Chongqing Rail Transit

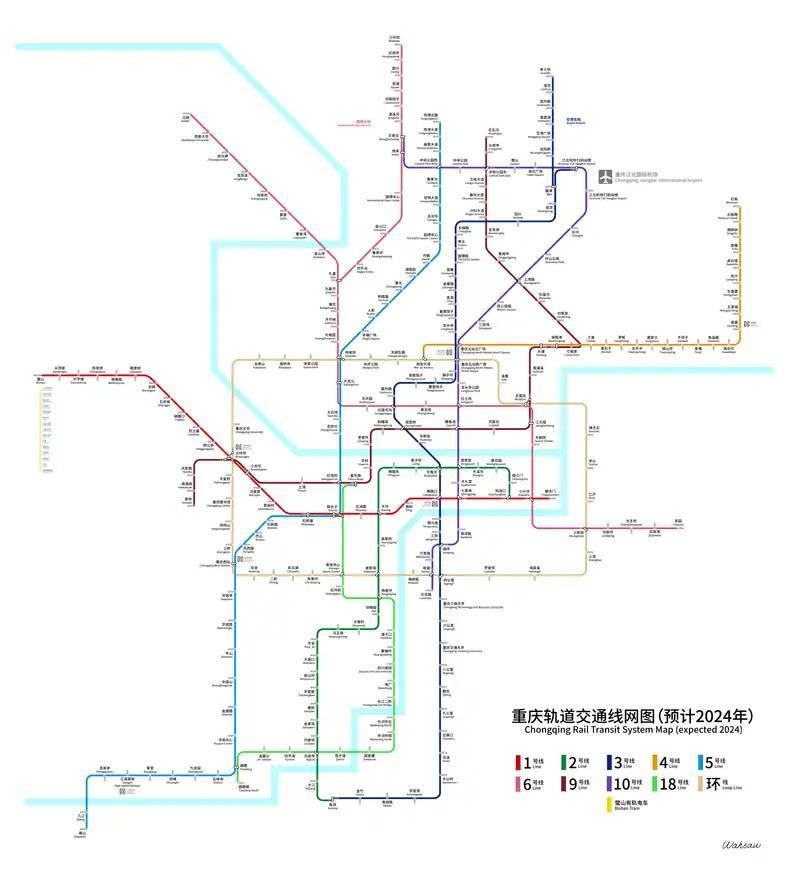

The short-term plan, including Line 4 (West extension), Line 6 (branch), Lines 7, 15, 17, 24, 27 and Line 18 (Phase 2) was approved by NDRC. Construction on several lines started in March 2021. In April 2021, Lines 7 and 17 were redesigned from mostly elevated heavy monorails (similar to Lines 2 and 3) to conventional underground Type As metro lines akin to Lines 4, 5, 9 and 10.